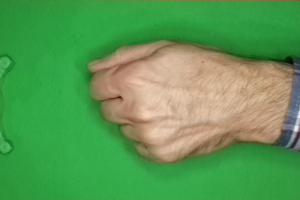
Label: rock